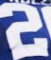
Number: 2